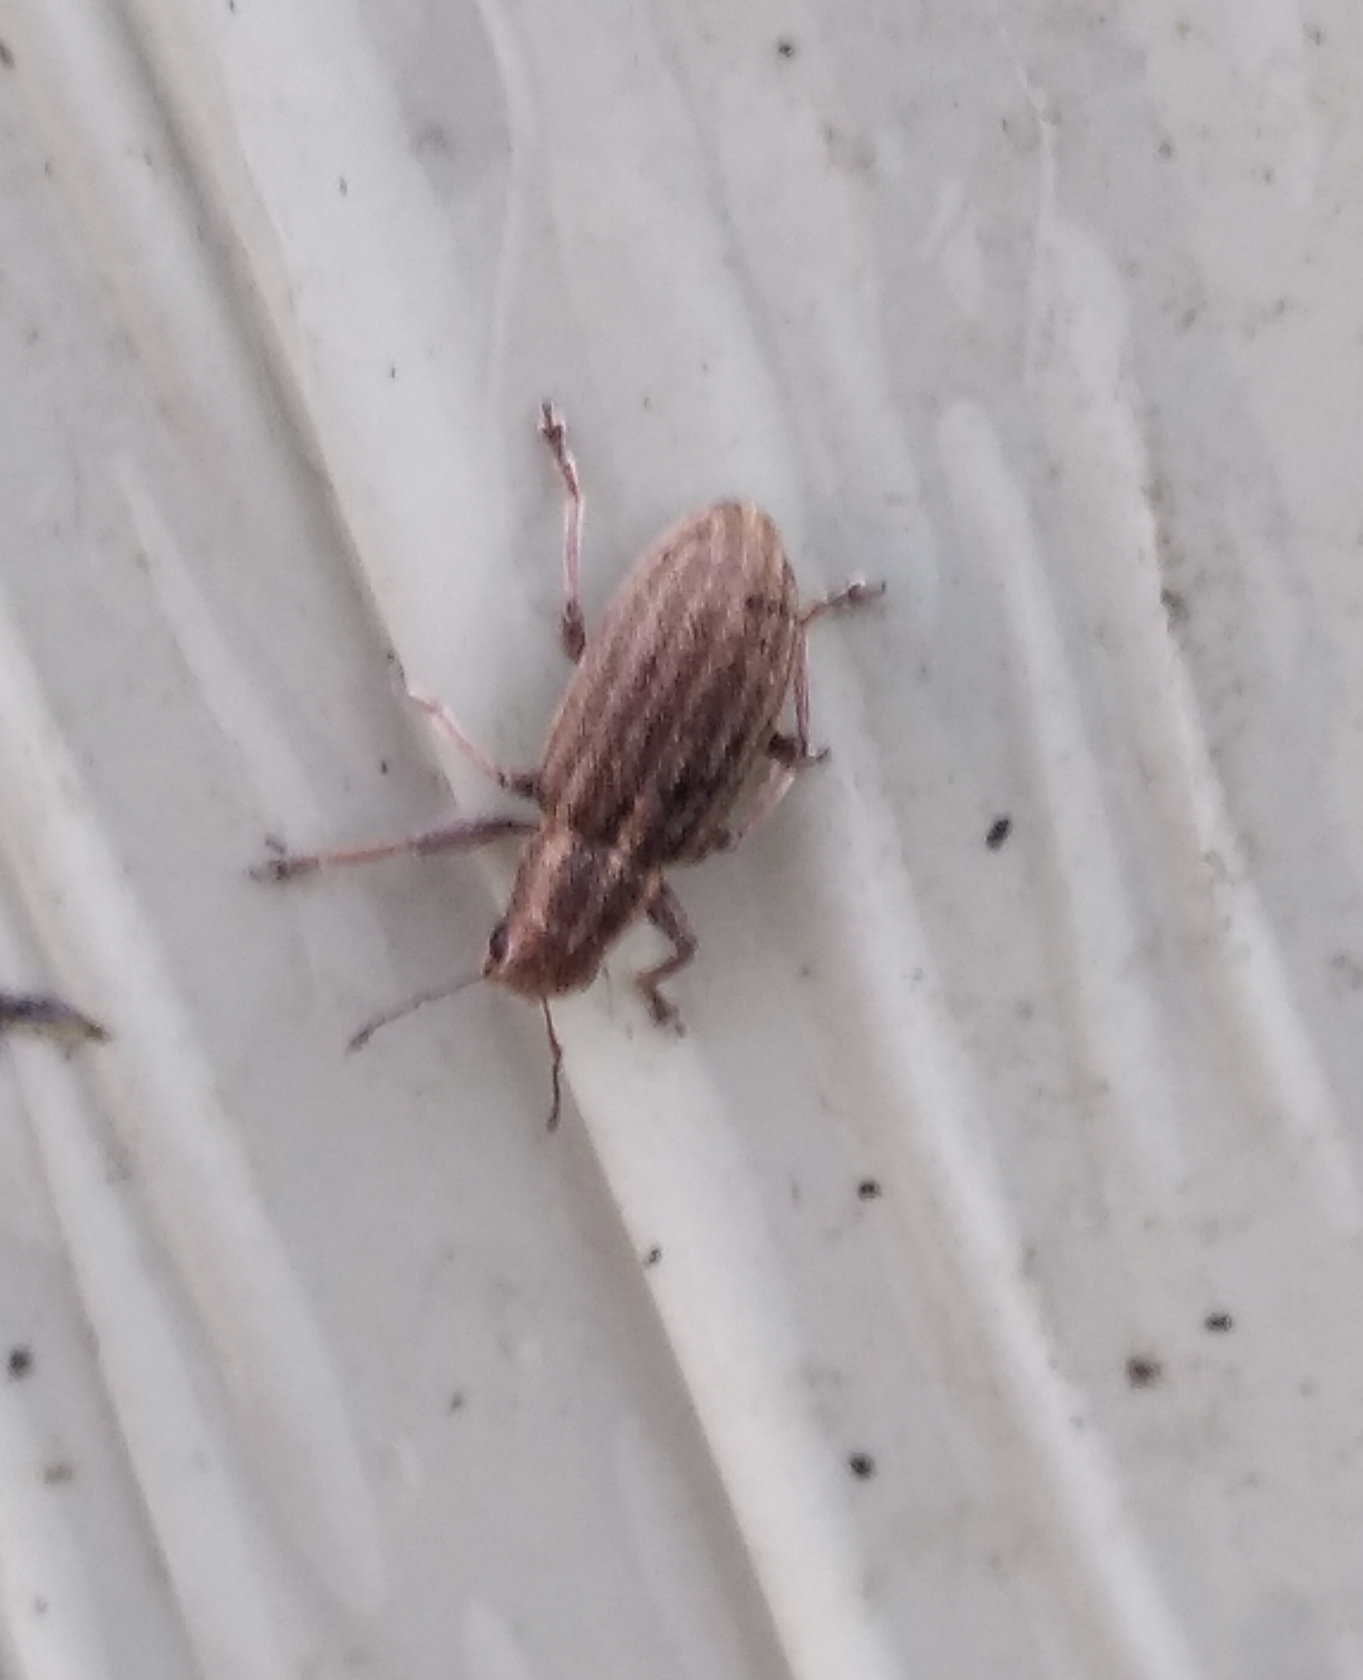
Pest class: pea_leaf_weevil